The Jungle Grows Back

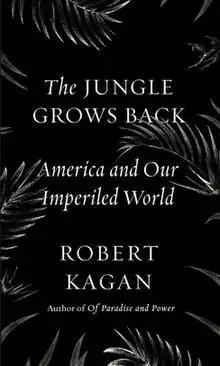
First edition

The Jungle Grows Back: America and Our Imperiled World is a 2018 book by American historian and foreign policy commentator Robert Kagan, published by Alfred A. Knopf. The book's argument is that the world order created by the United States in the wake of World War II is being overrun by jungle-like chaos.